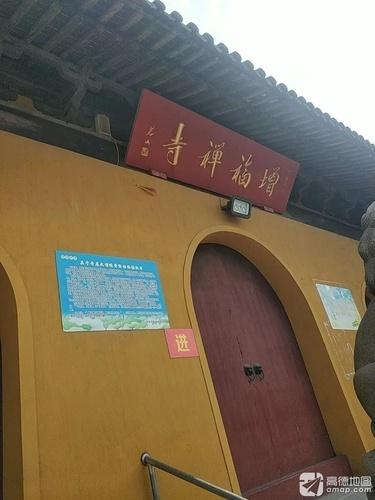
地标名称：增福禅寺
所在城市：苏州市·常熟市